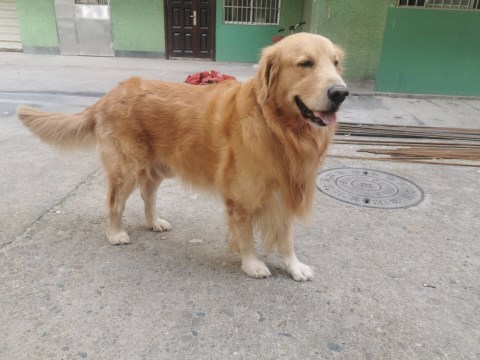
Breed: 5355-n000126-golden_retriever